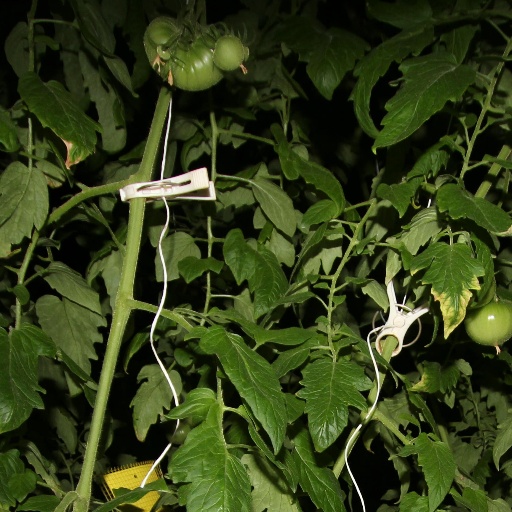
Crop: tomato